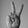
ASL letter: V